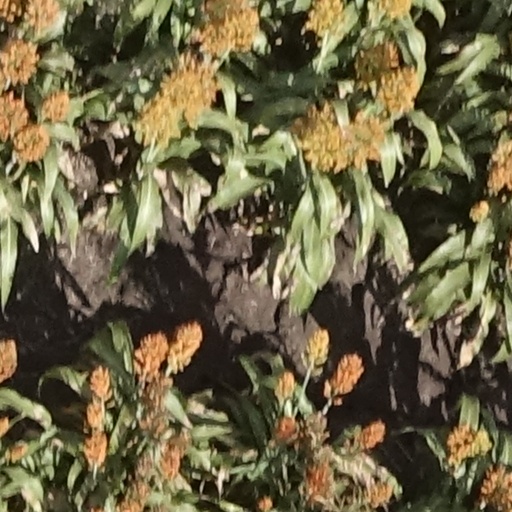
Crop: sorghum